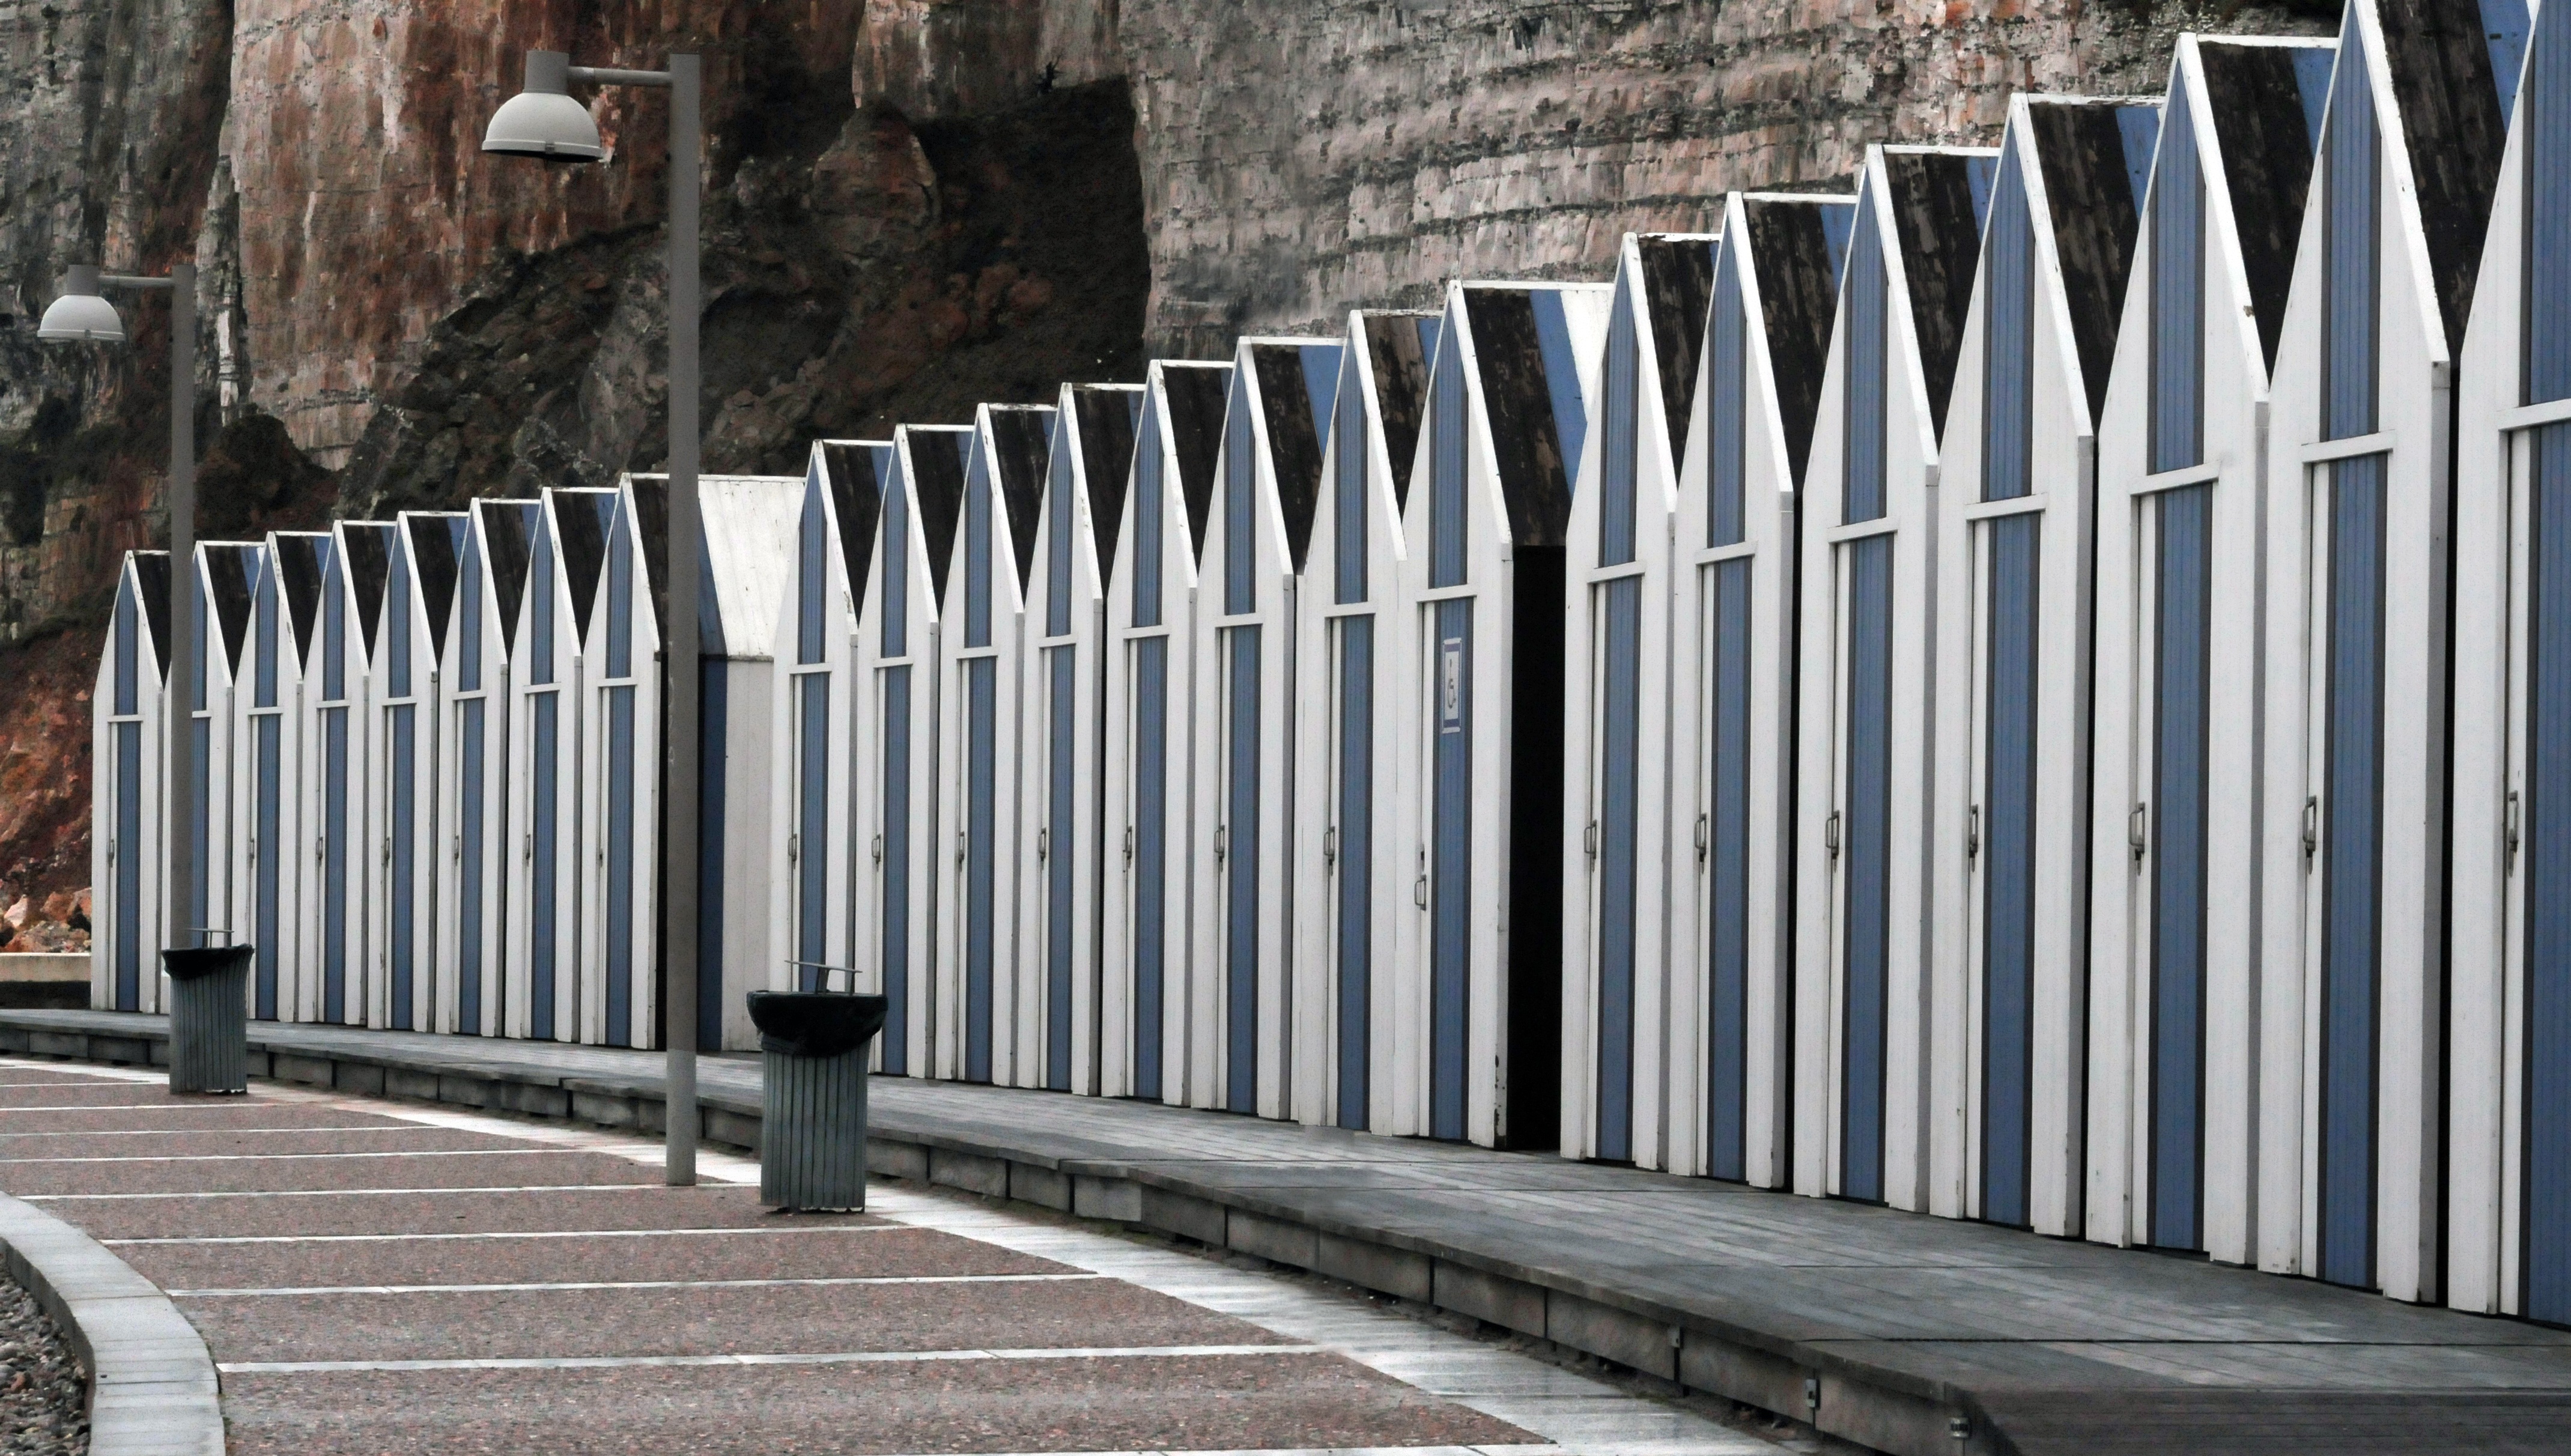
beach, sea, ocean, fence, wood, wall, transport, facade, gate, picket fence, public transport, cabins, bathing huts, outdoor structure, home fencing